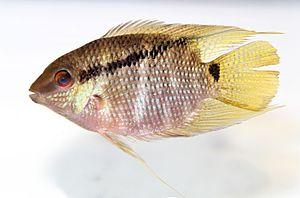
Le genre Mesonauta regroupe plusieurs espèces de poissons de la famille des Cichlidae.